Ruapuke

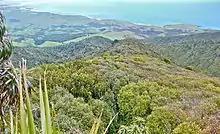
Ruapuke from Karioi summit.

The area north of Ruapuke Beach Rd is in meshblock 0861502 (N) and south of it in 0861800 (S). They had these census figures -